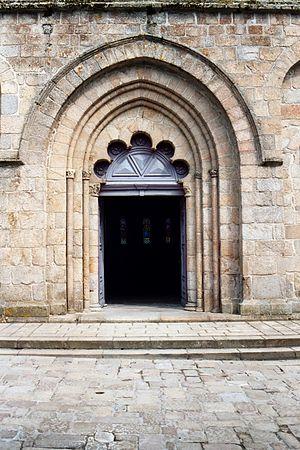
Meymac - Portail polylobé
L'arc polylobé est un arc composé d'un nombre impair de petits arcs en plein cintre, apparu au Xᵉ siècle à l'époque du Califat de Cordoue.